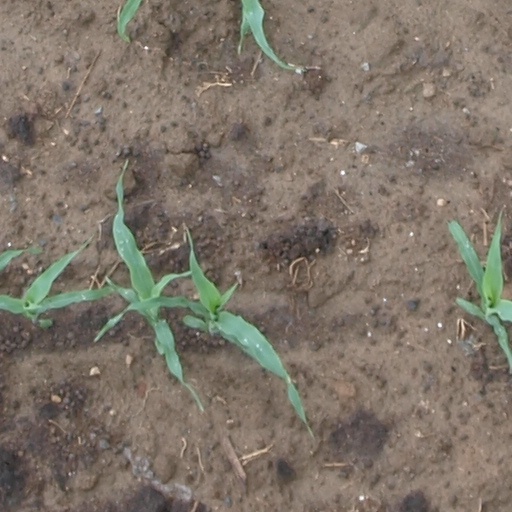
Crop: maize; corn